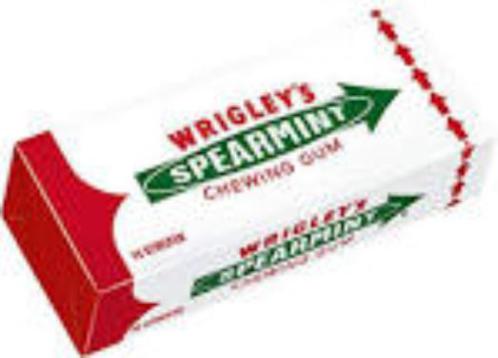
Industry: Food